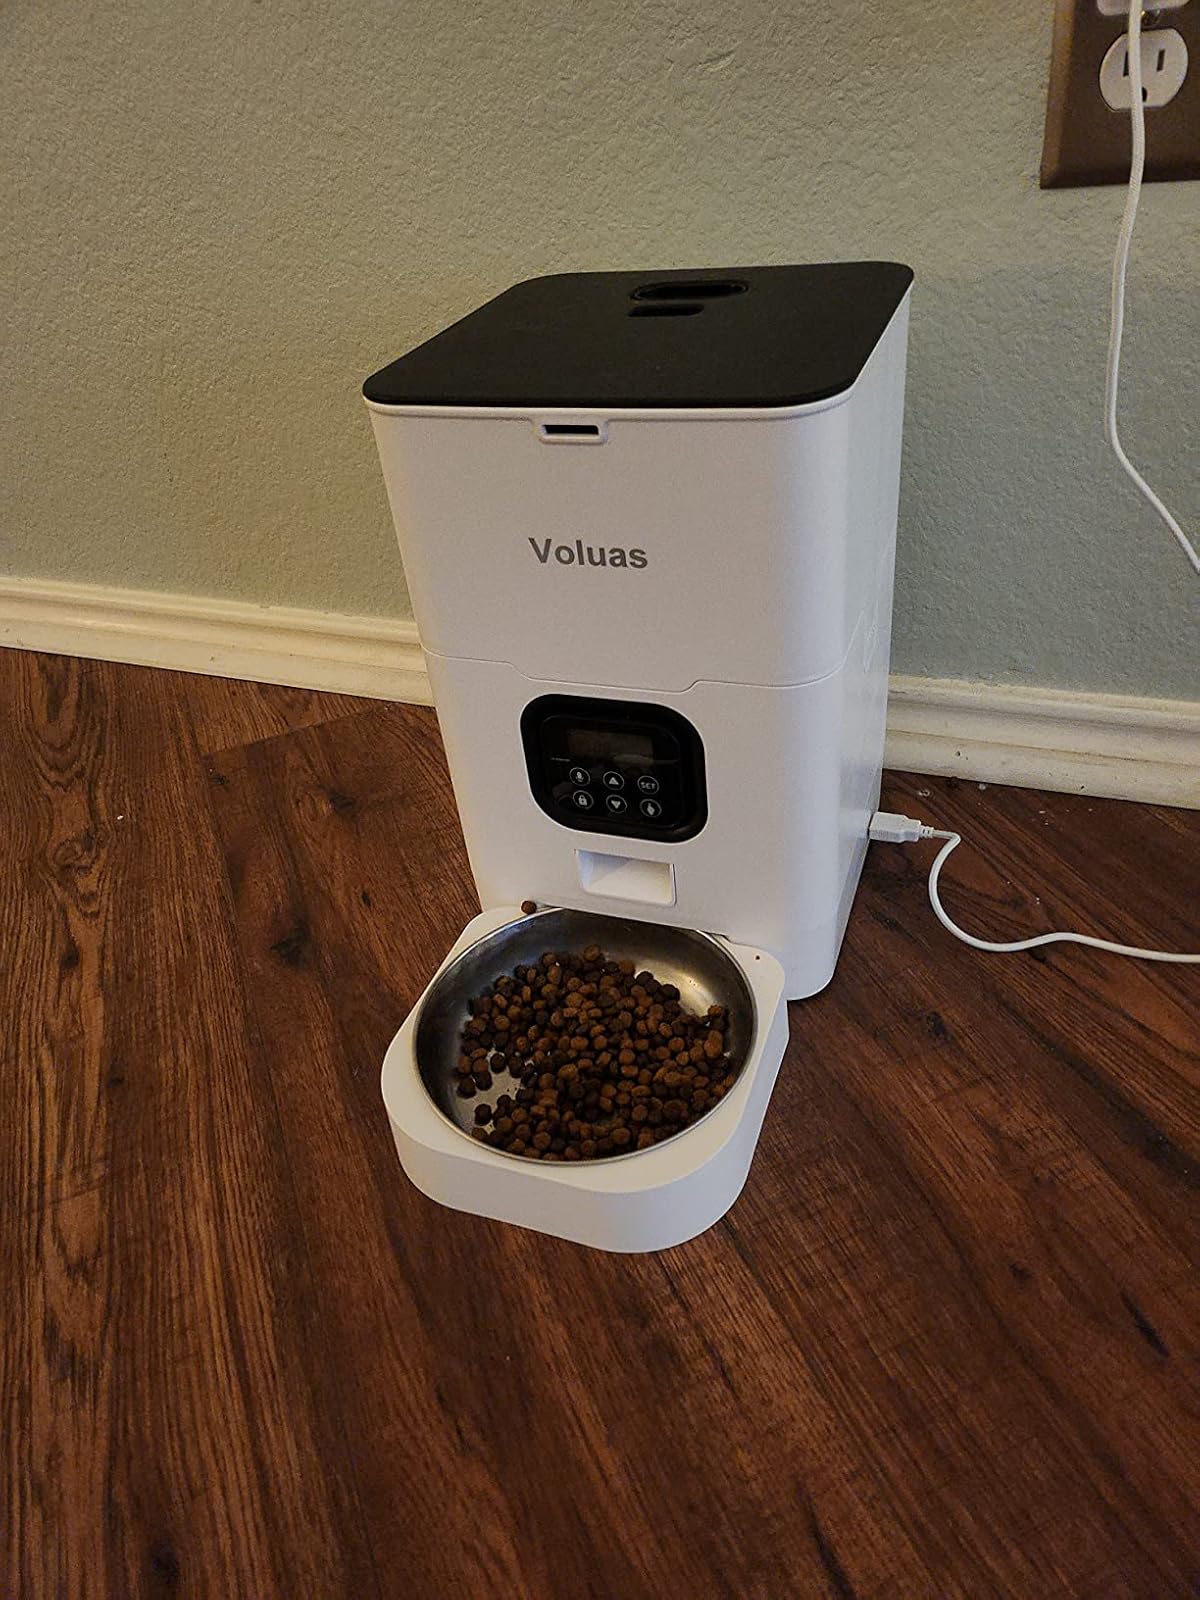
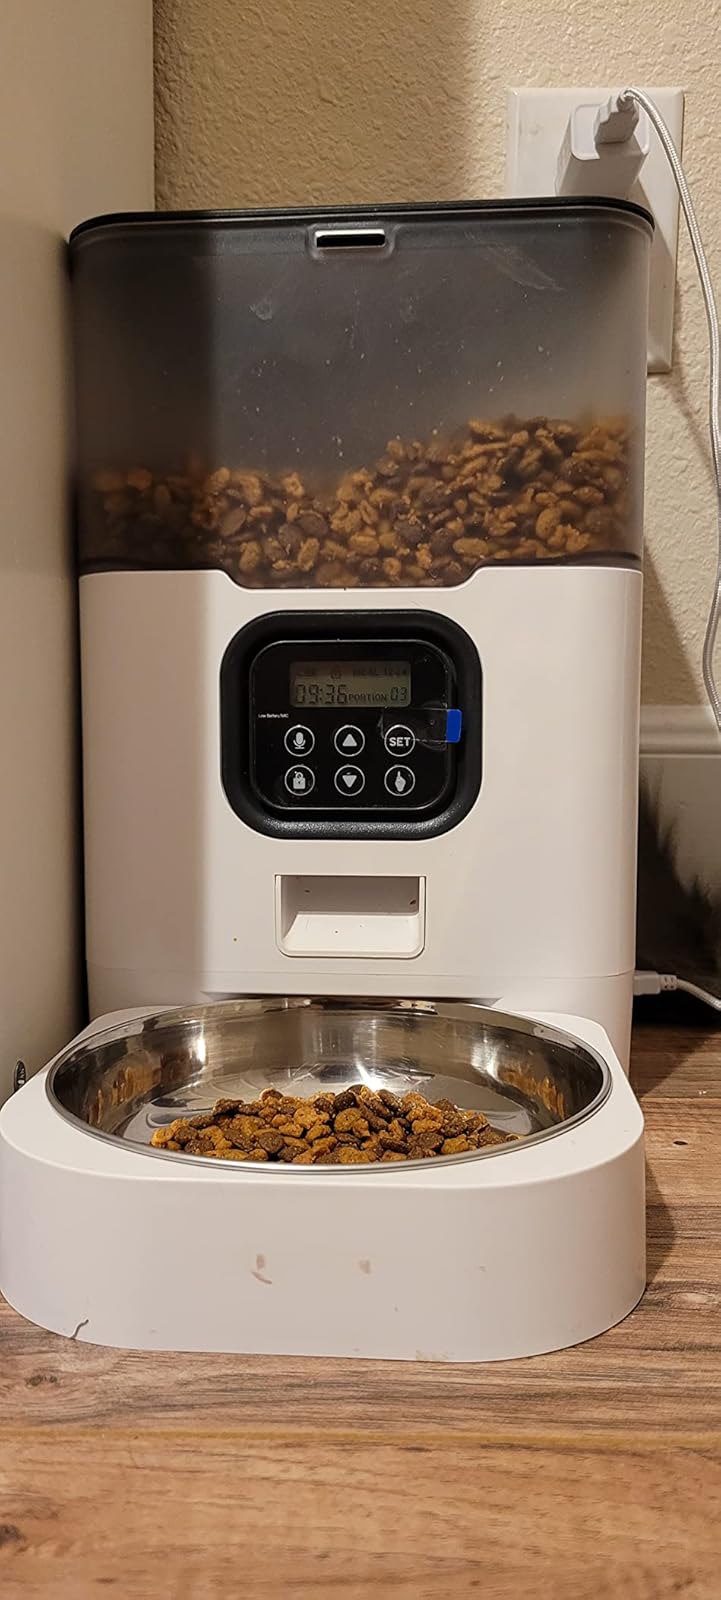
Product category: items_feeder
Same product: no